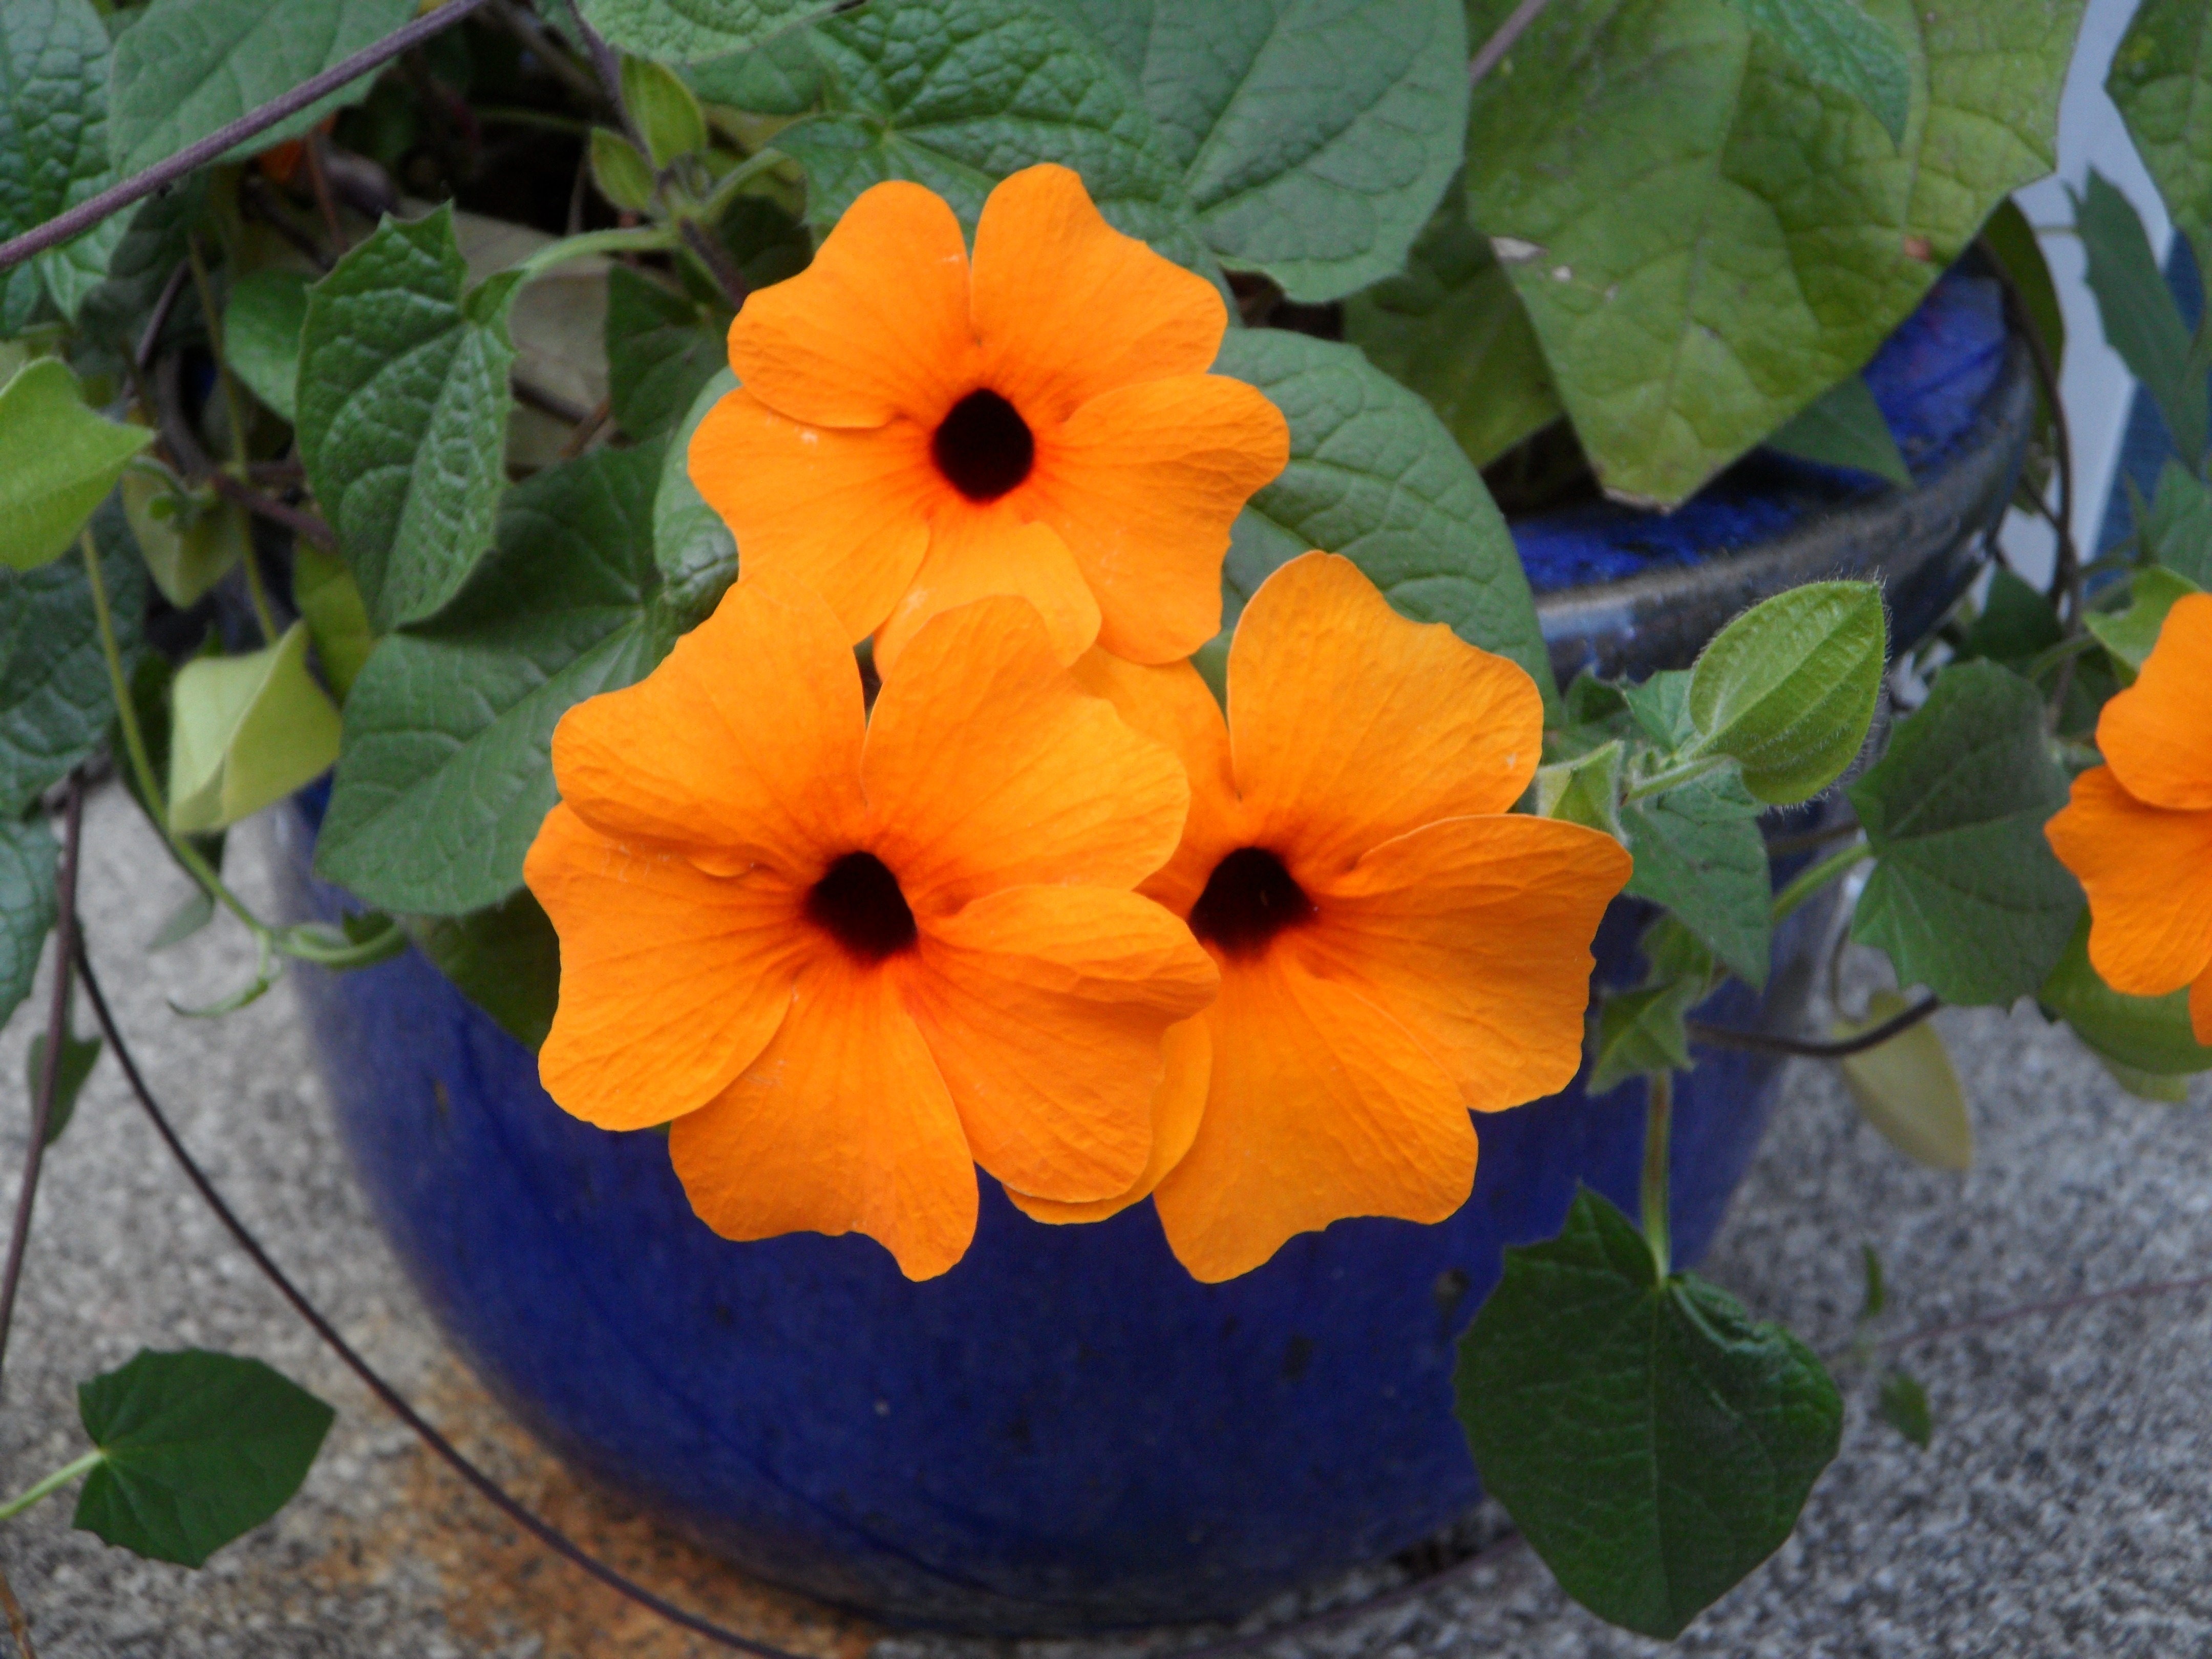
blossom, plant, leaf, flower, petal, bloom, summer, orange, produce, botany, yellow, thunbergia alata, flora, flowers, arrangement, macro photography, summer flowers, pansy, flowering plant, black eyed susan, susanne, brown eyed susanne, annual plant, land plant, violet family, susanne gro